Congregation Beth Israel (Worcester, Massachusetts)

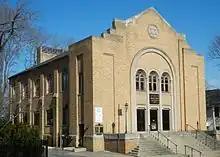
Pleasant Street building

Beth Israel hired its first permanent rabbi in 1940, and constructed its first building, on Pleasant Street (replacing the existing house) in July 1939, at a cost of $75,000 (today $). The new building's sanctuary could accommodate 500 people. After World War II the congregation grew rapidly, from 242 member families in 1945, to 451 in 1953; by then the Hebrew school had 261 children in it. In 1945 the congregation voted to become Conservative, and in 1949 formally joined the United Synagogue of America (now United Synagogue of Conservative Judaism).